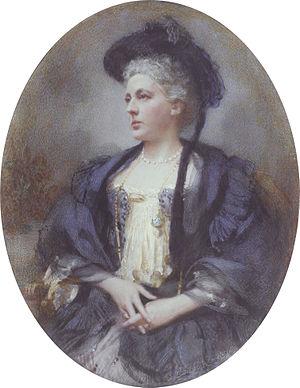
Mabel Lee Hankey, née Mabel Emily Hobson, est une artiste peintre et graveuse britannique spécialisée dans les portraits miniatures peints à l'aquarelle sur ivoire.
Ivor Bertie Guest, 1ᵉʳ baron Wimborne, 2ᵉ baronnet, DL est un industriel gallois et un membre de l'éminente famille Guest.